Maanbumigu Maanavan

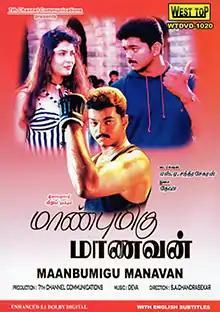
DVD cover

Maanbumigu Maanavan is a 1996 Indian Tamil-language action drama film and was directed by S. A. Chandrasekhar. The film stars Vijay and Swapna Bedi, while Chinni Jayanth, Manivannan, Vijayakumar, Mansoor Ali Khan and Shrinath play other supporting roles. Music was composed by Deva. Vijay had a completely different hair and beard style, and an image makeover in this film. This was the debut film for Bedi.